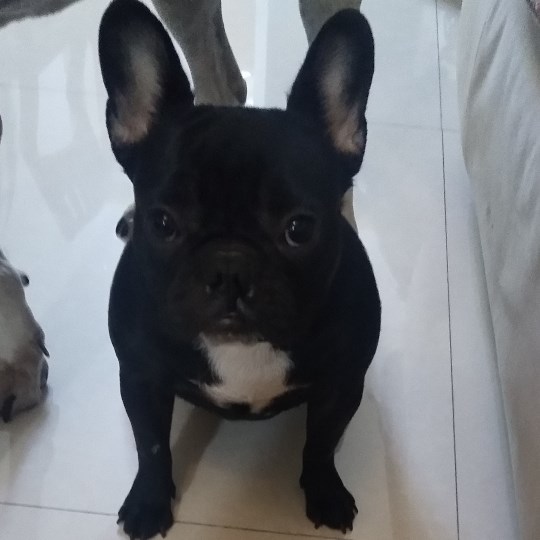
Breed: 1121-n000002-French_bulldog